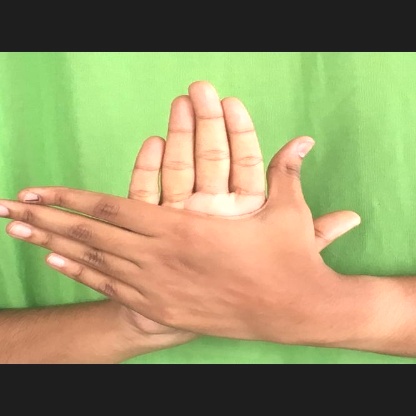
Mudra: Chakra